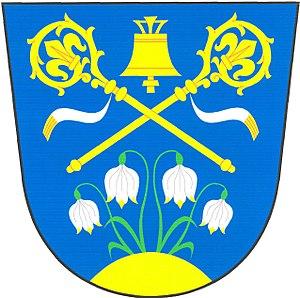
Krásné est une commune du district de Chrudim, dans la région de Pardubice, en République tchèque. Sa population s'élevait à 144 habitants en 2017.